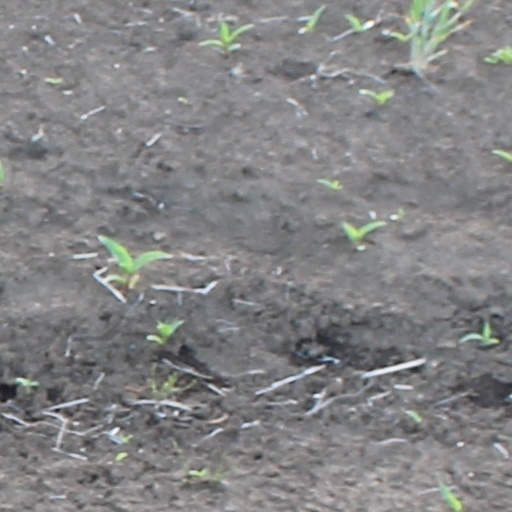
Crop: wheat